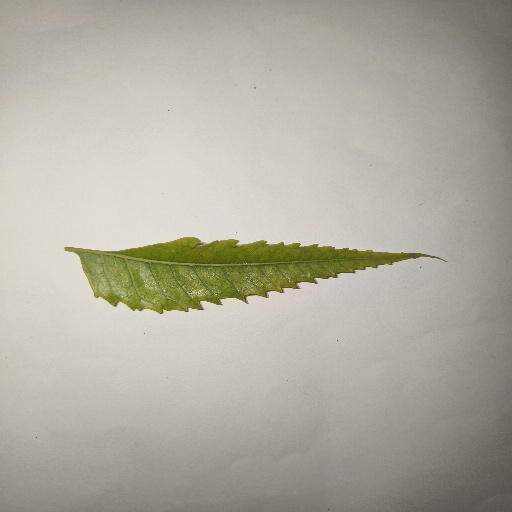
Species: Neem
Leaf condition: Yellow Leaf